John Franklin Kinney

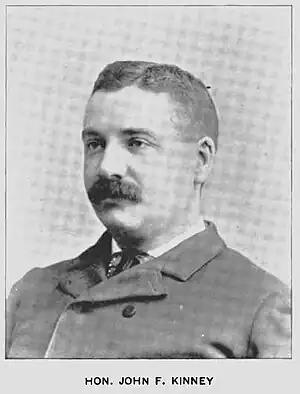

John Franklin Kinney (June 20, 1860 – May 8, 1934) of Rochester, New York was a New York State jurist and Democratic Party operative of the late 19th and early 20th centuries, described as one of "the strong men of the Democratic Party, potent in counsel, a trusted leader and a popular campaign orator."